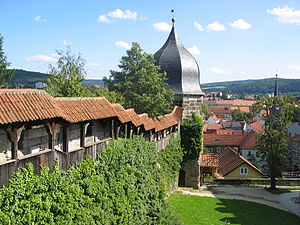
Kronach / Geografi
Hexenturm og bymuren
Kronach er administrationsby i Landkreises Kronach i Oberfranken, i den tyske delstat Bayern.